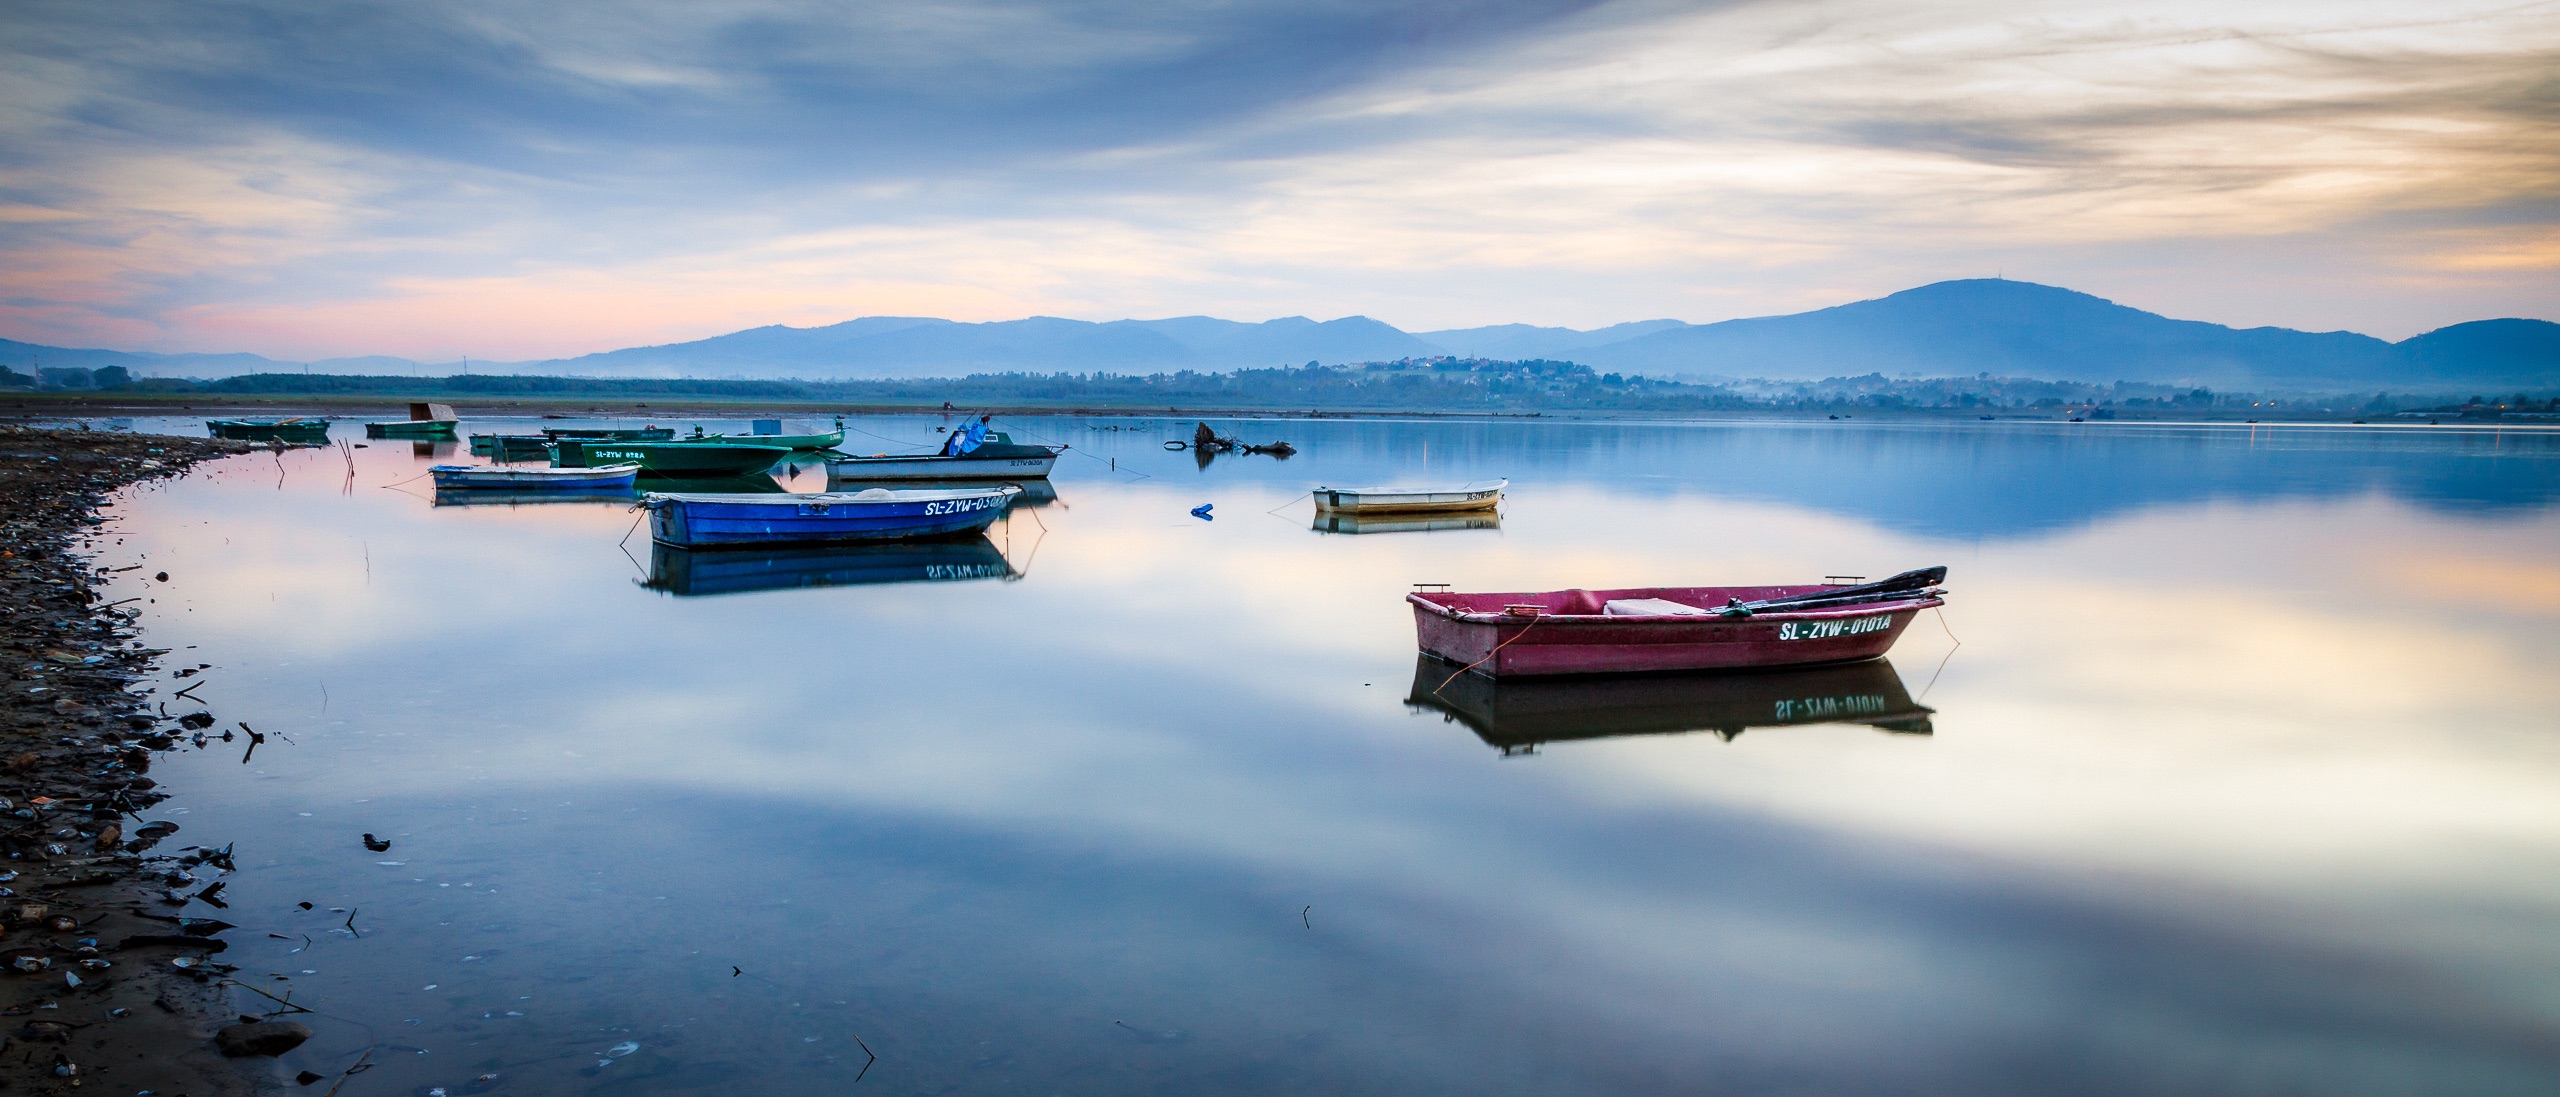
sea, water, ocean, horizon, sky, morning, shore, lake, vacation, dusk, reflection, vehicle, bay